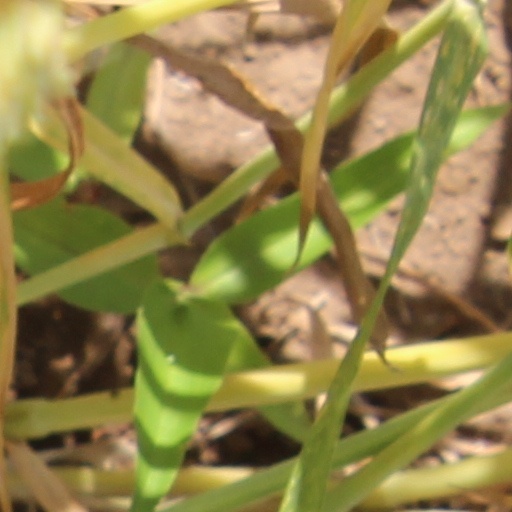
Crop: wheat